Nowy Kurier Warszawski

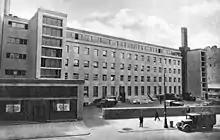
Dom Prasy building at 3/5 Marszałkowska Street in Warsaw, in 1939−1944 the seat of "Nowy Kurier Warszawski"

Nowy Kurier Warszawski, initially Nowy Kurjer Warszawski ("New Courier of Warsaw") was a German propaganda newspaper issued in the occupied Poland during World War II. Its name was coined after a popular pre-war newspaper "Kurier Warszawski", with which it had nothing to do but the name. According to German sources the newspaper was issued in 200 000 copies daily, but it was commonly boycotted by the Poles (often defaced with the Kotwica) and the numbers seem to be much overestimated.